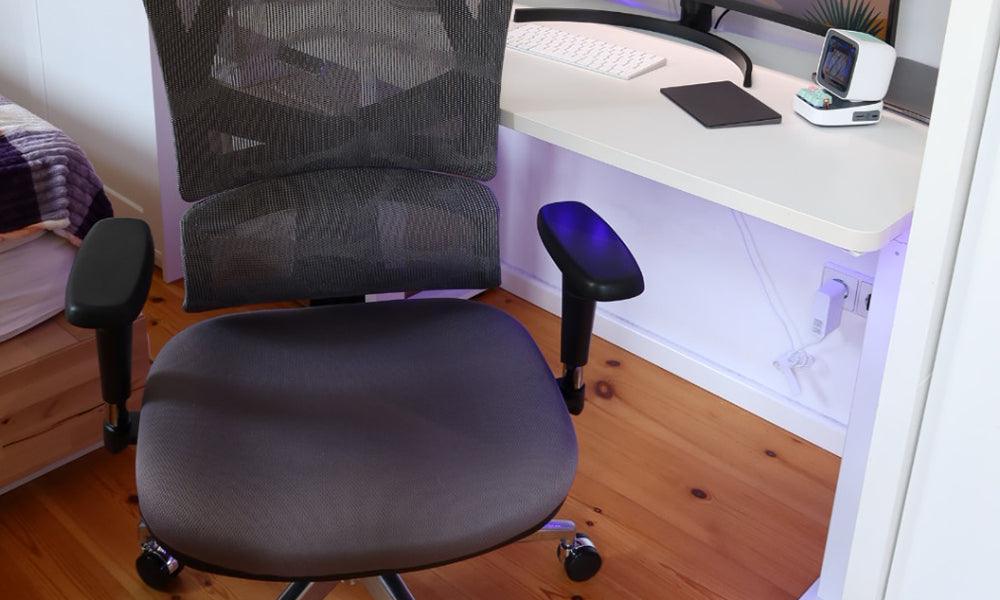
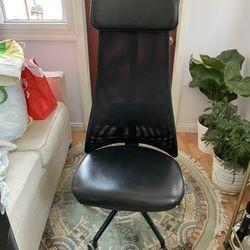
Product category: items_chair
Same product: no